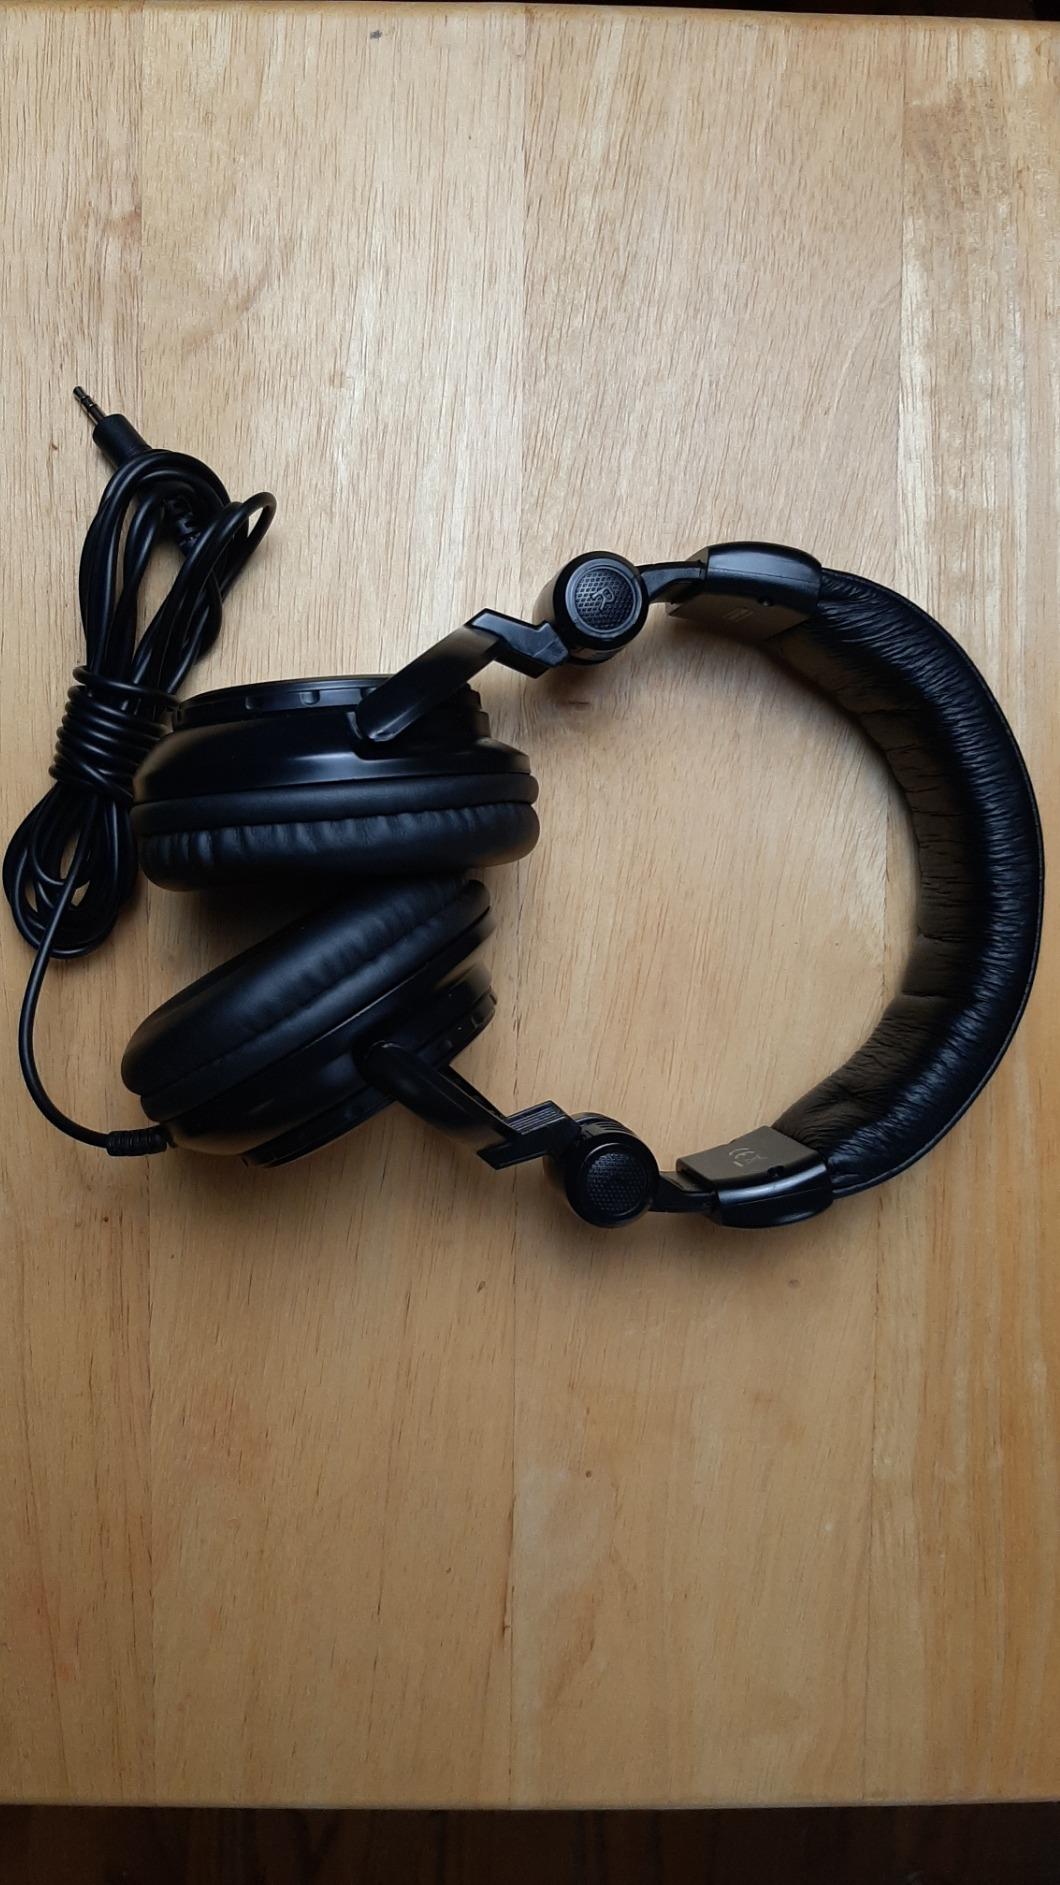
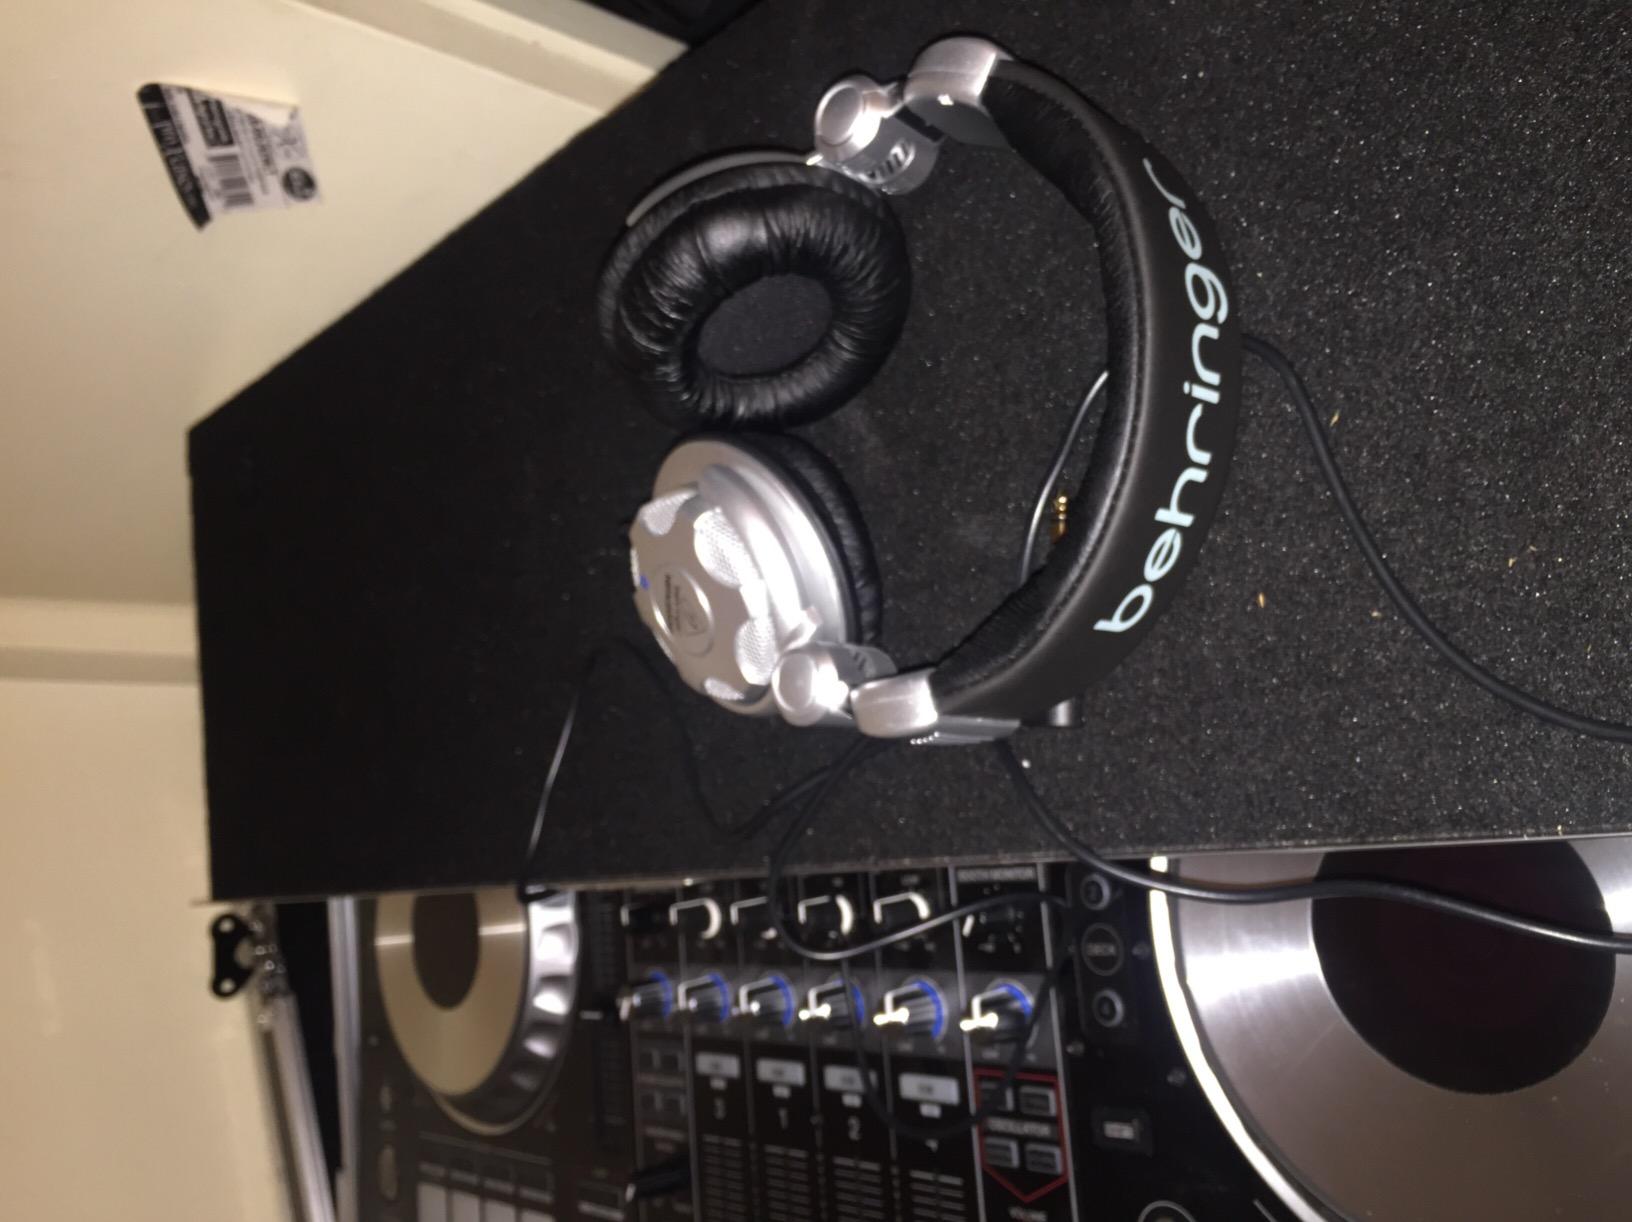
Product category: headphones
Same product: no